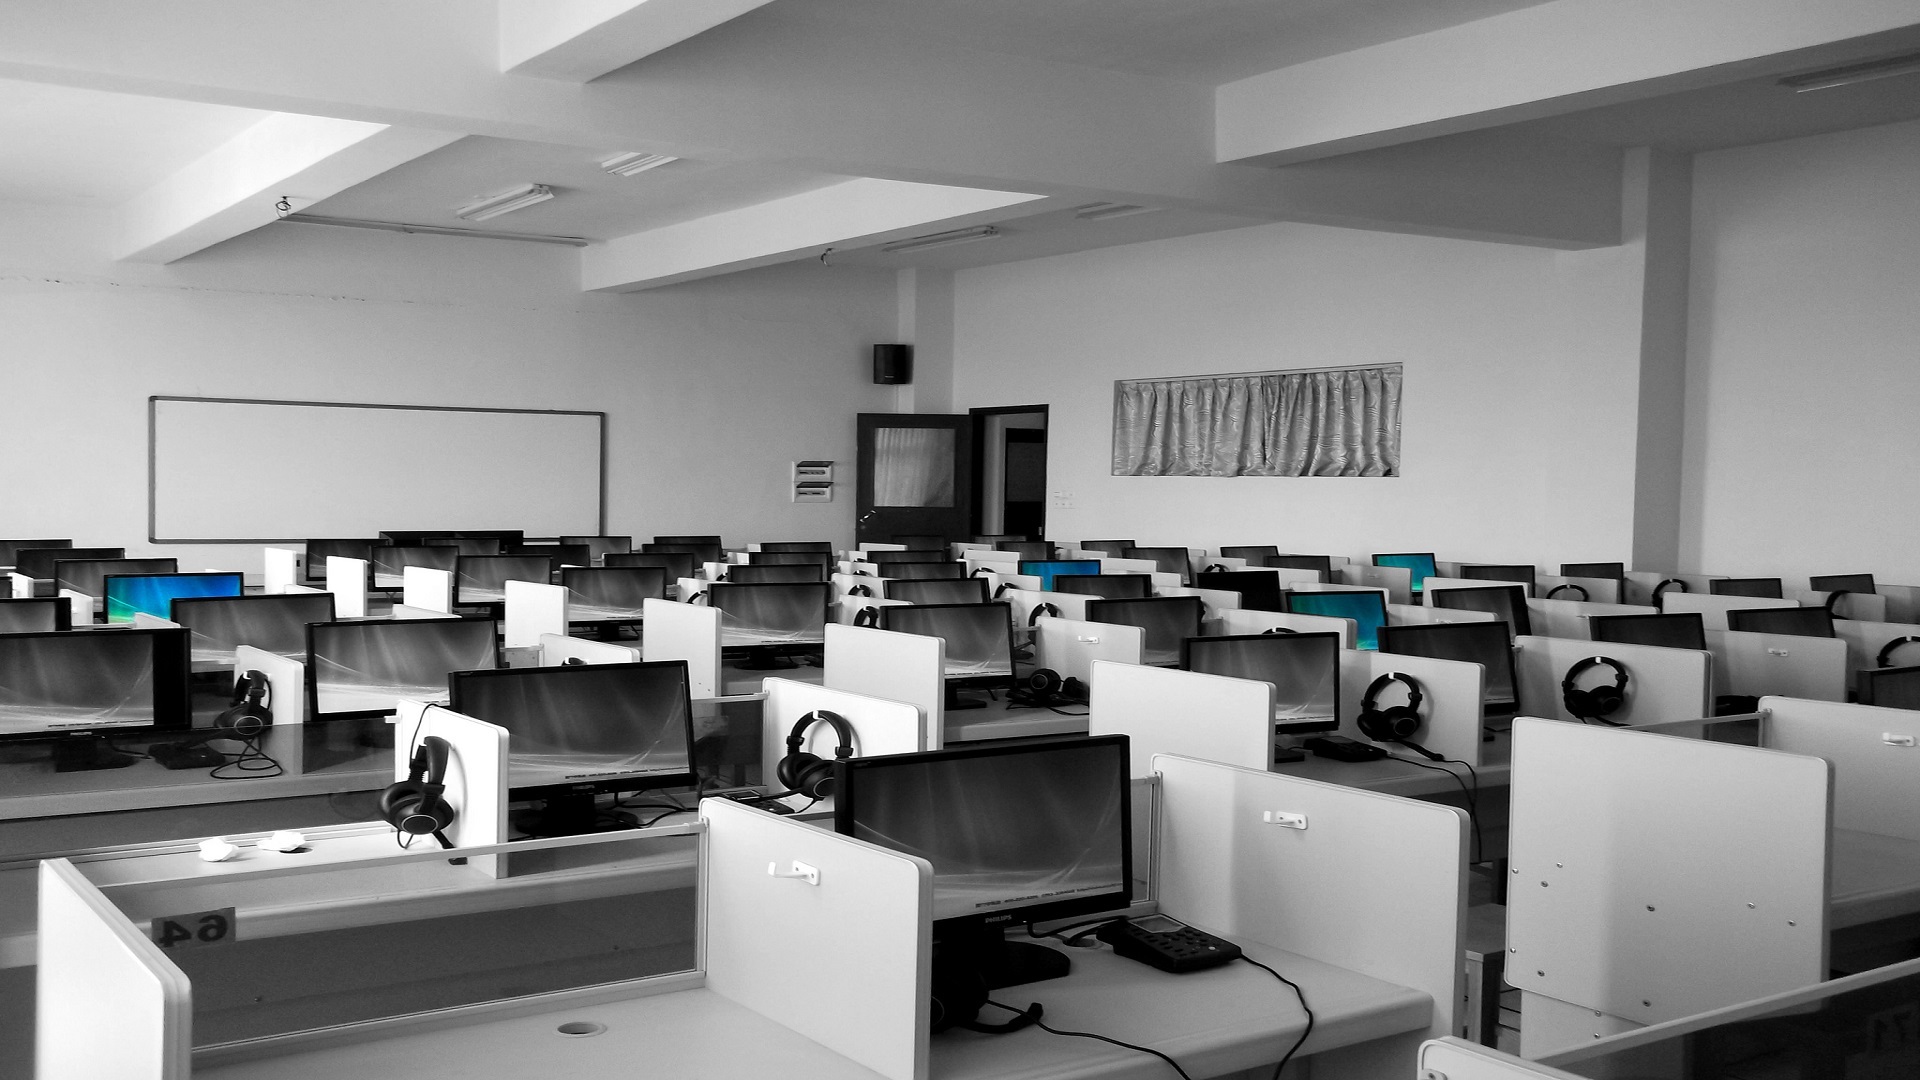
desk, computer, work, screen, keyboard, technology, mouse, web, surf, internet, equipment, office, communication, business, room, classroom, interior design, brand, startup, electronics, study, design, headphones, university, trade, offices, pc, connection, calculator, marketing, workplace, businessmen, communicate, desktop computer, to study, headphone listening, sale purchase